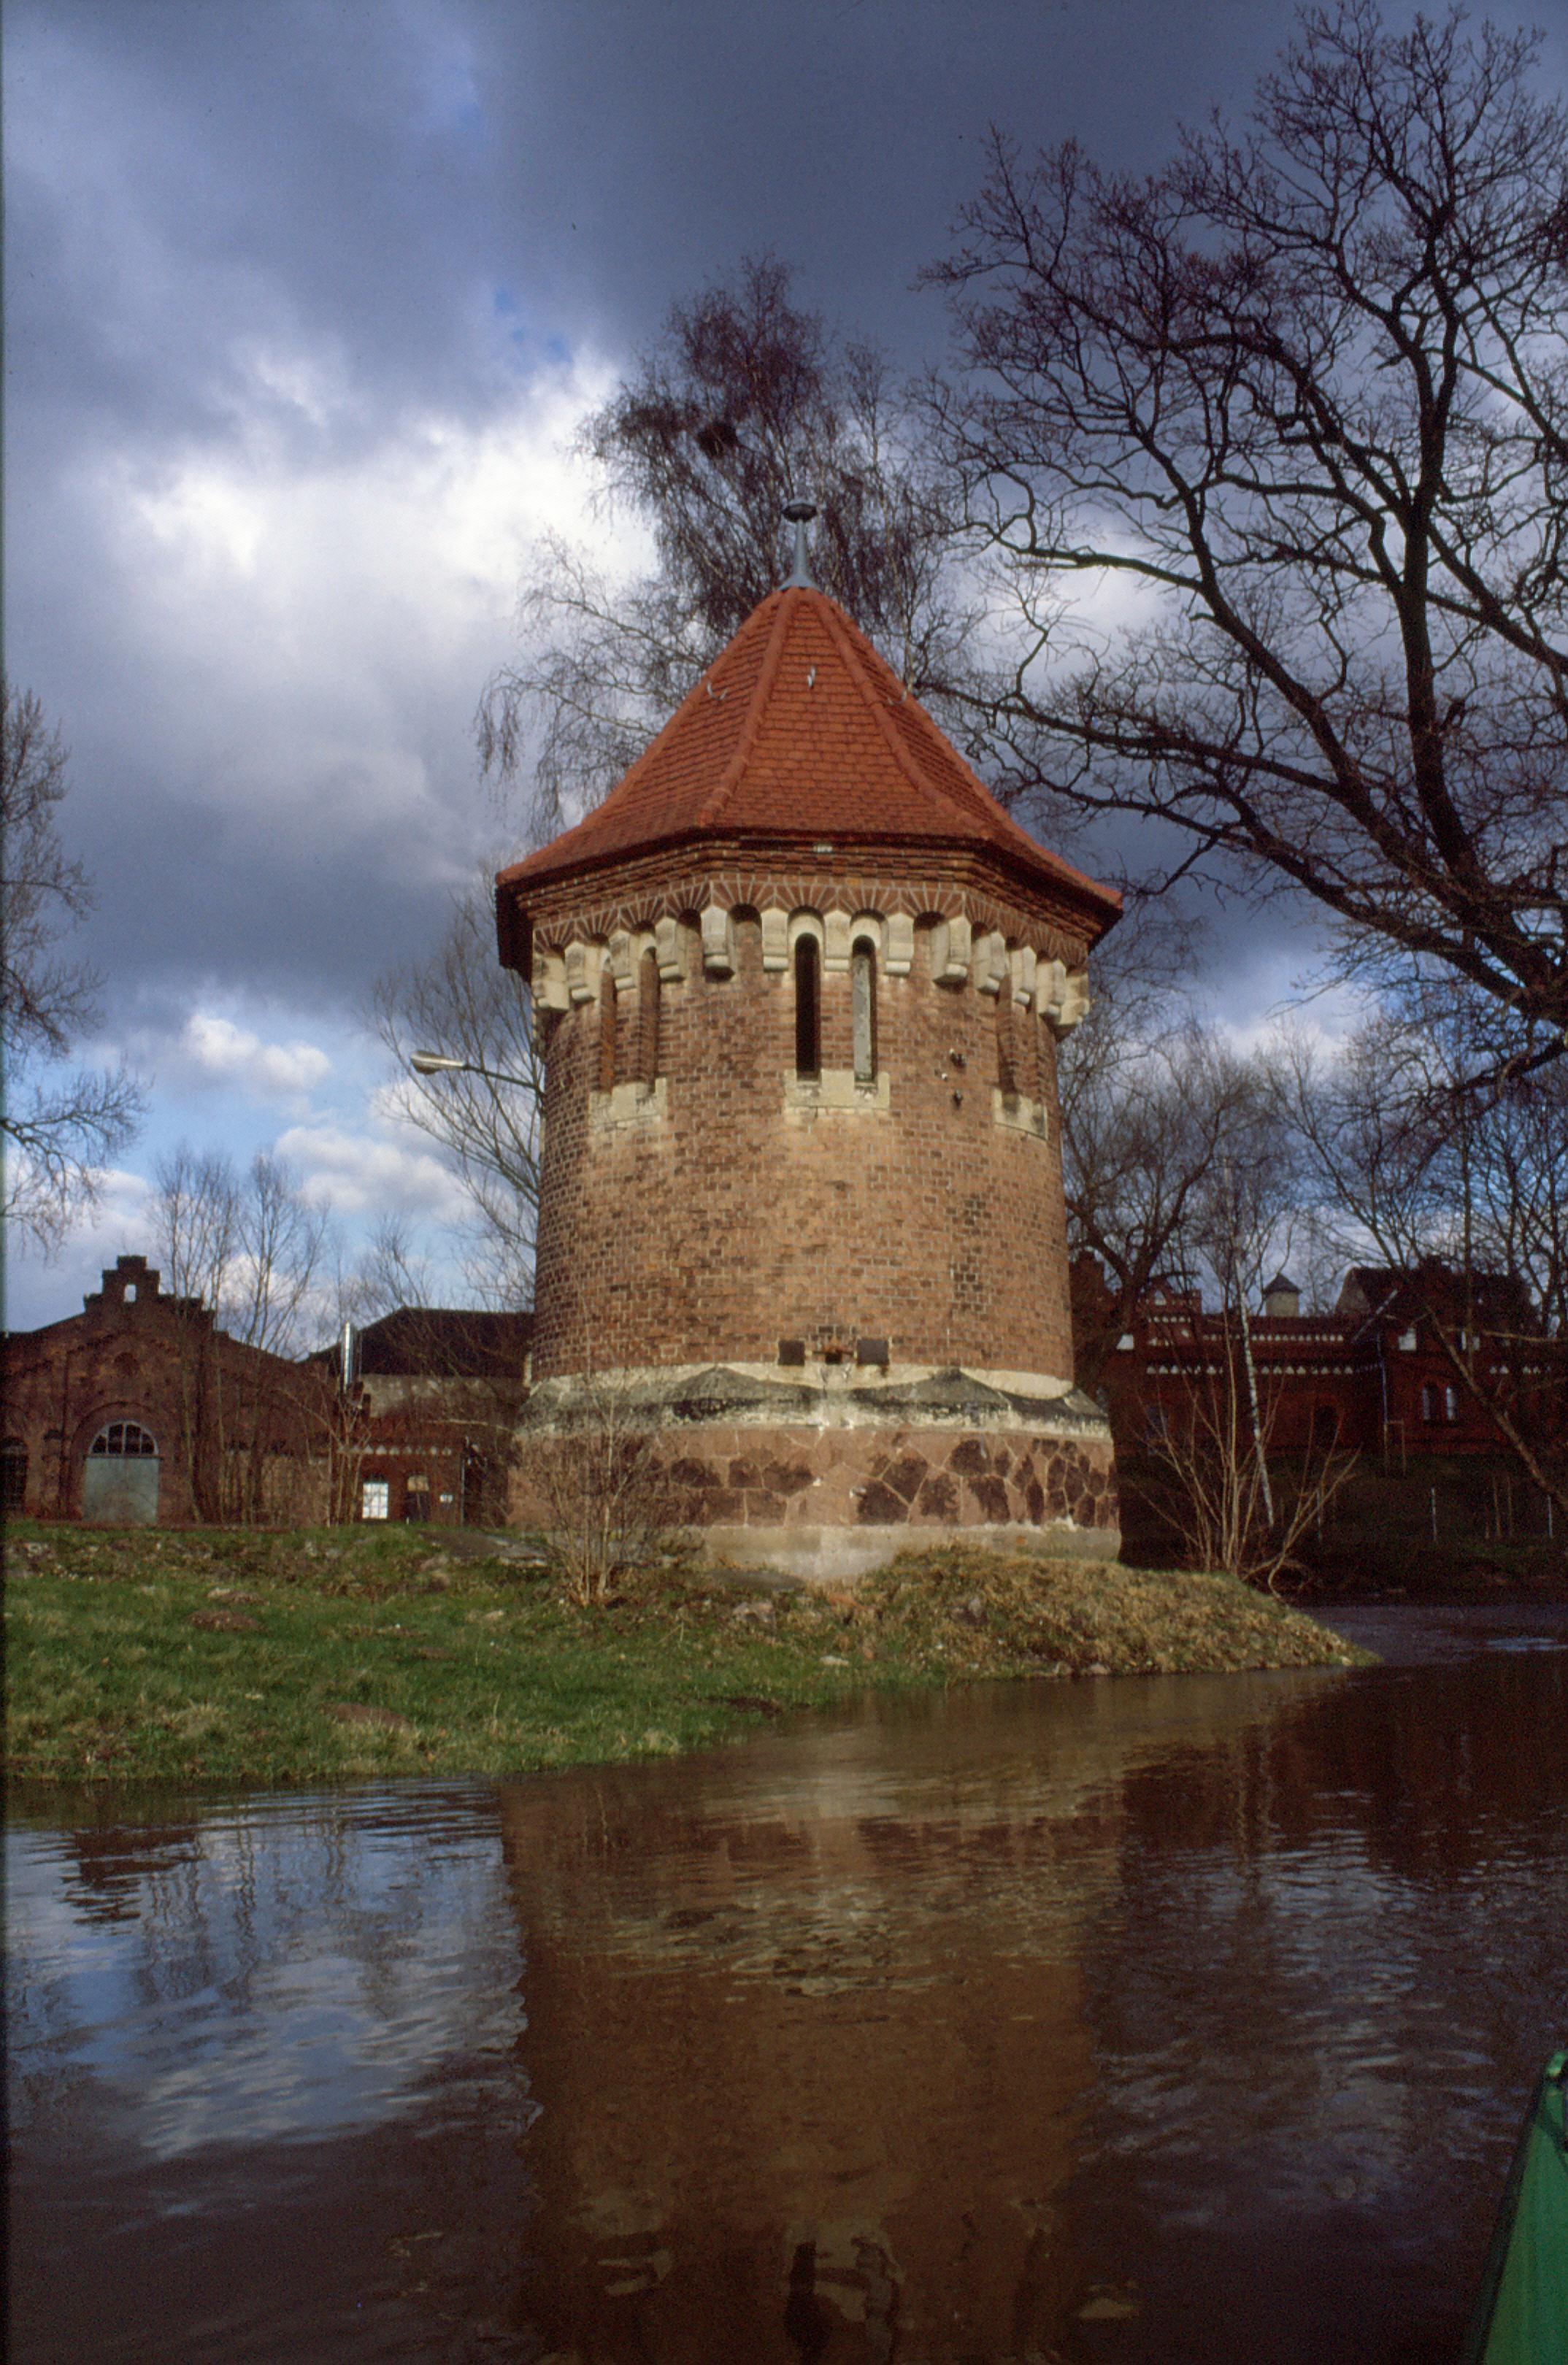
tree, water, building, chateau, river, reflection, tower, autumn, waterway, fairy tales, rural area, elsteraue hall